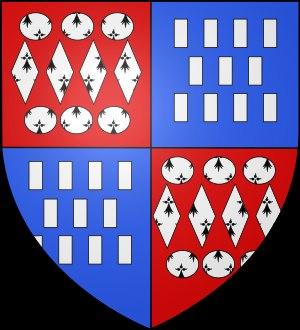
Le château de Beaumanoir est édifié par la Famille de Beaumanoir au XIIIᵉ siècle.